Ankylosing spondylitis

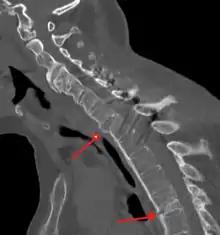
Fracture of the T5 and C7 vertebra due to trauma in a person with ankylosing spondylitis as seen on a CT scan

Prognosis is related to disease severity. AS can range from mild to progressively debilitating and from medically controlled to refractory. Some cases may have times of active inflammation followed by times of remission resulting in minimal disability while others never have times of remission and have acute inflammation and pain, leading to significant disability. As the disease progresses, it can cause the vertebrae and the lumbosacral joint to ossify, resulting in the fusion of the spine. This places the spine in a vulnerable state because it becomes one bone, which causes it to lose its range of motion as well as putting it at risk for spinal fractures. This not only limits mobility but reduces the affected person's quality of life. Complete fusion of the spine can lead to a reduced range of motion and increased pain, as well as total joint destruction which could necessitate a joint replacement.